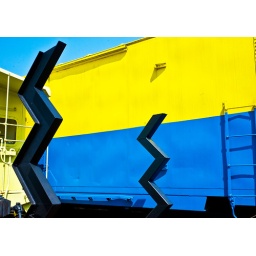
Houston, Texas-- painted railroad cars in background.